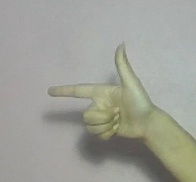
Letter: yaa